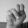
ASL letter: N